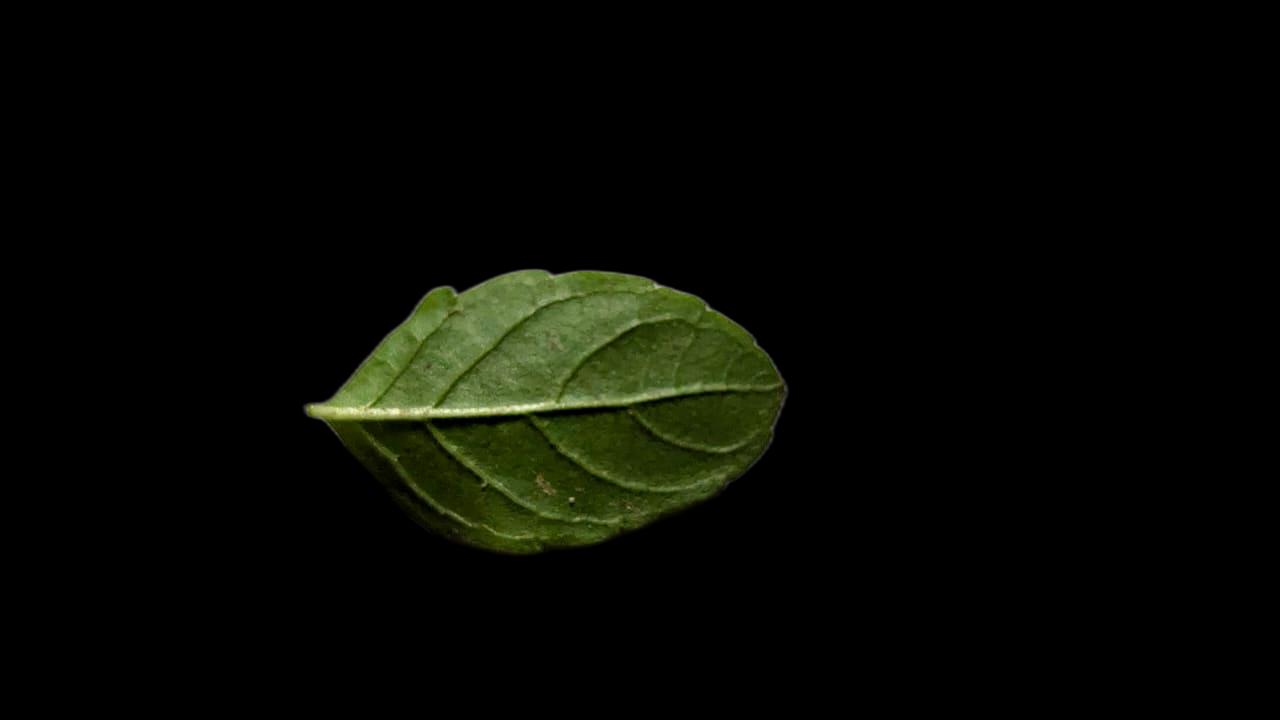
Plant: Tulsi